Paul the Apostle

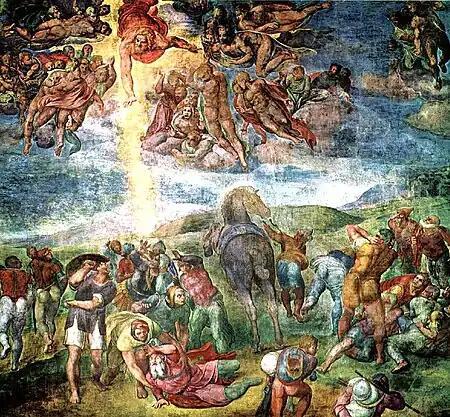
"The Conversion of Saul", a fresco by Michelangelo developed between 1542 and 1545

Paul's Jewish name was "Saul", perhaps after the biblical King Saul, the first king of Israel and, like Paul, a member of the Tribe of Benjamin; the Latin name Paulus, meaning small, was not a result of his conversion as is commonly believed but a second name for use in communicating with a Greco-Roman audience.